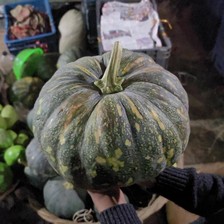
Label: others